Pat LaBarbera

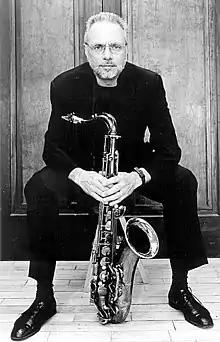
Photo provided by KSMF Webmaster

Pat (Pascel Emmanuel) LaBarbera (born April 7, 1944) is an American-born Canadian jazz tenor, alto and soprano saxophonist, clarinetist, and flautist born in Mt. Morris, New York, most notable for his work as a soloist in Buddy Rich bands from 1967 to 1973.